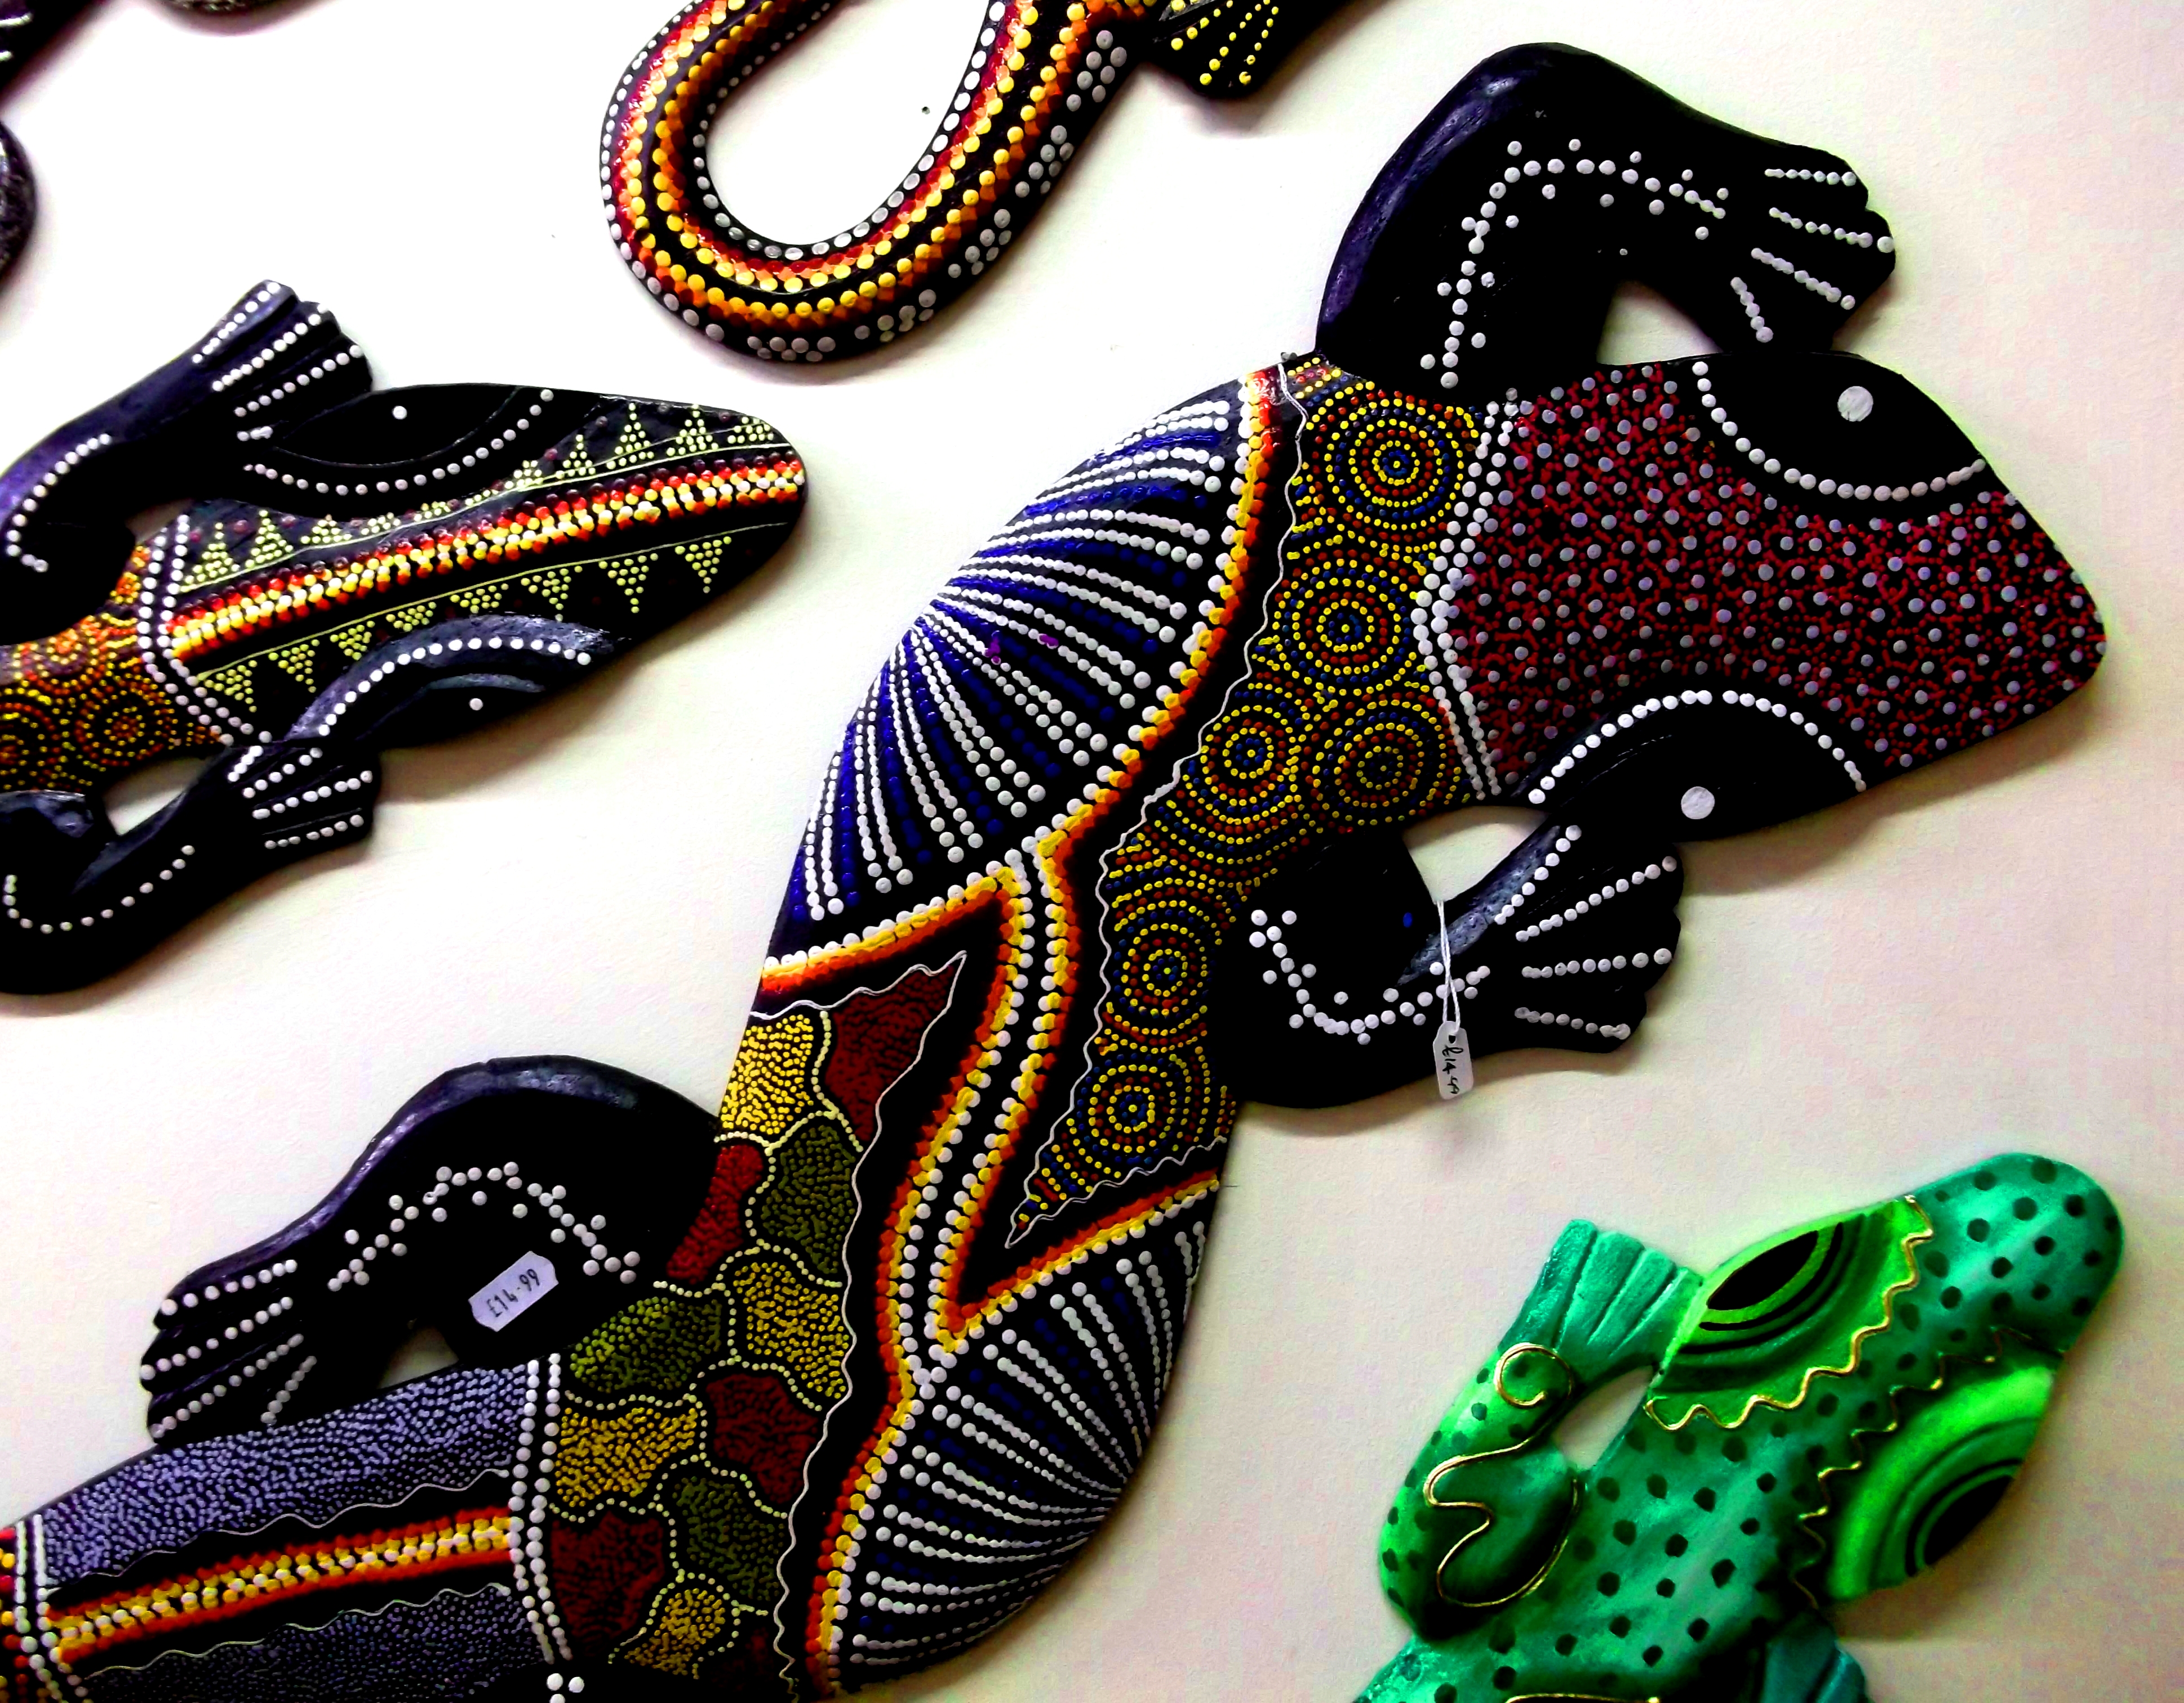
shoe, guitar, fujifilm, pattern, ceramic, lizard, artwork, flickr, 2013, design, footwear, colours, blogger, facebook, patterns, compact, dailyshoot, anawesomeshot, finepix, dazzlingshot, vividandstriking, repeating, tumblr, pinterest, leshaines